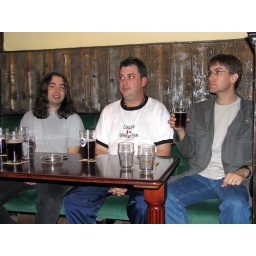
The Launching Sweety boys sitting at The Beatles table in The Grapes Pub.